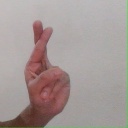
अक्षर: र